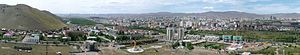
Ulan Bator / Historie
:Image:Panorama-Ulan-Bator-2009.jpg